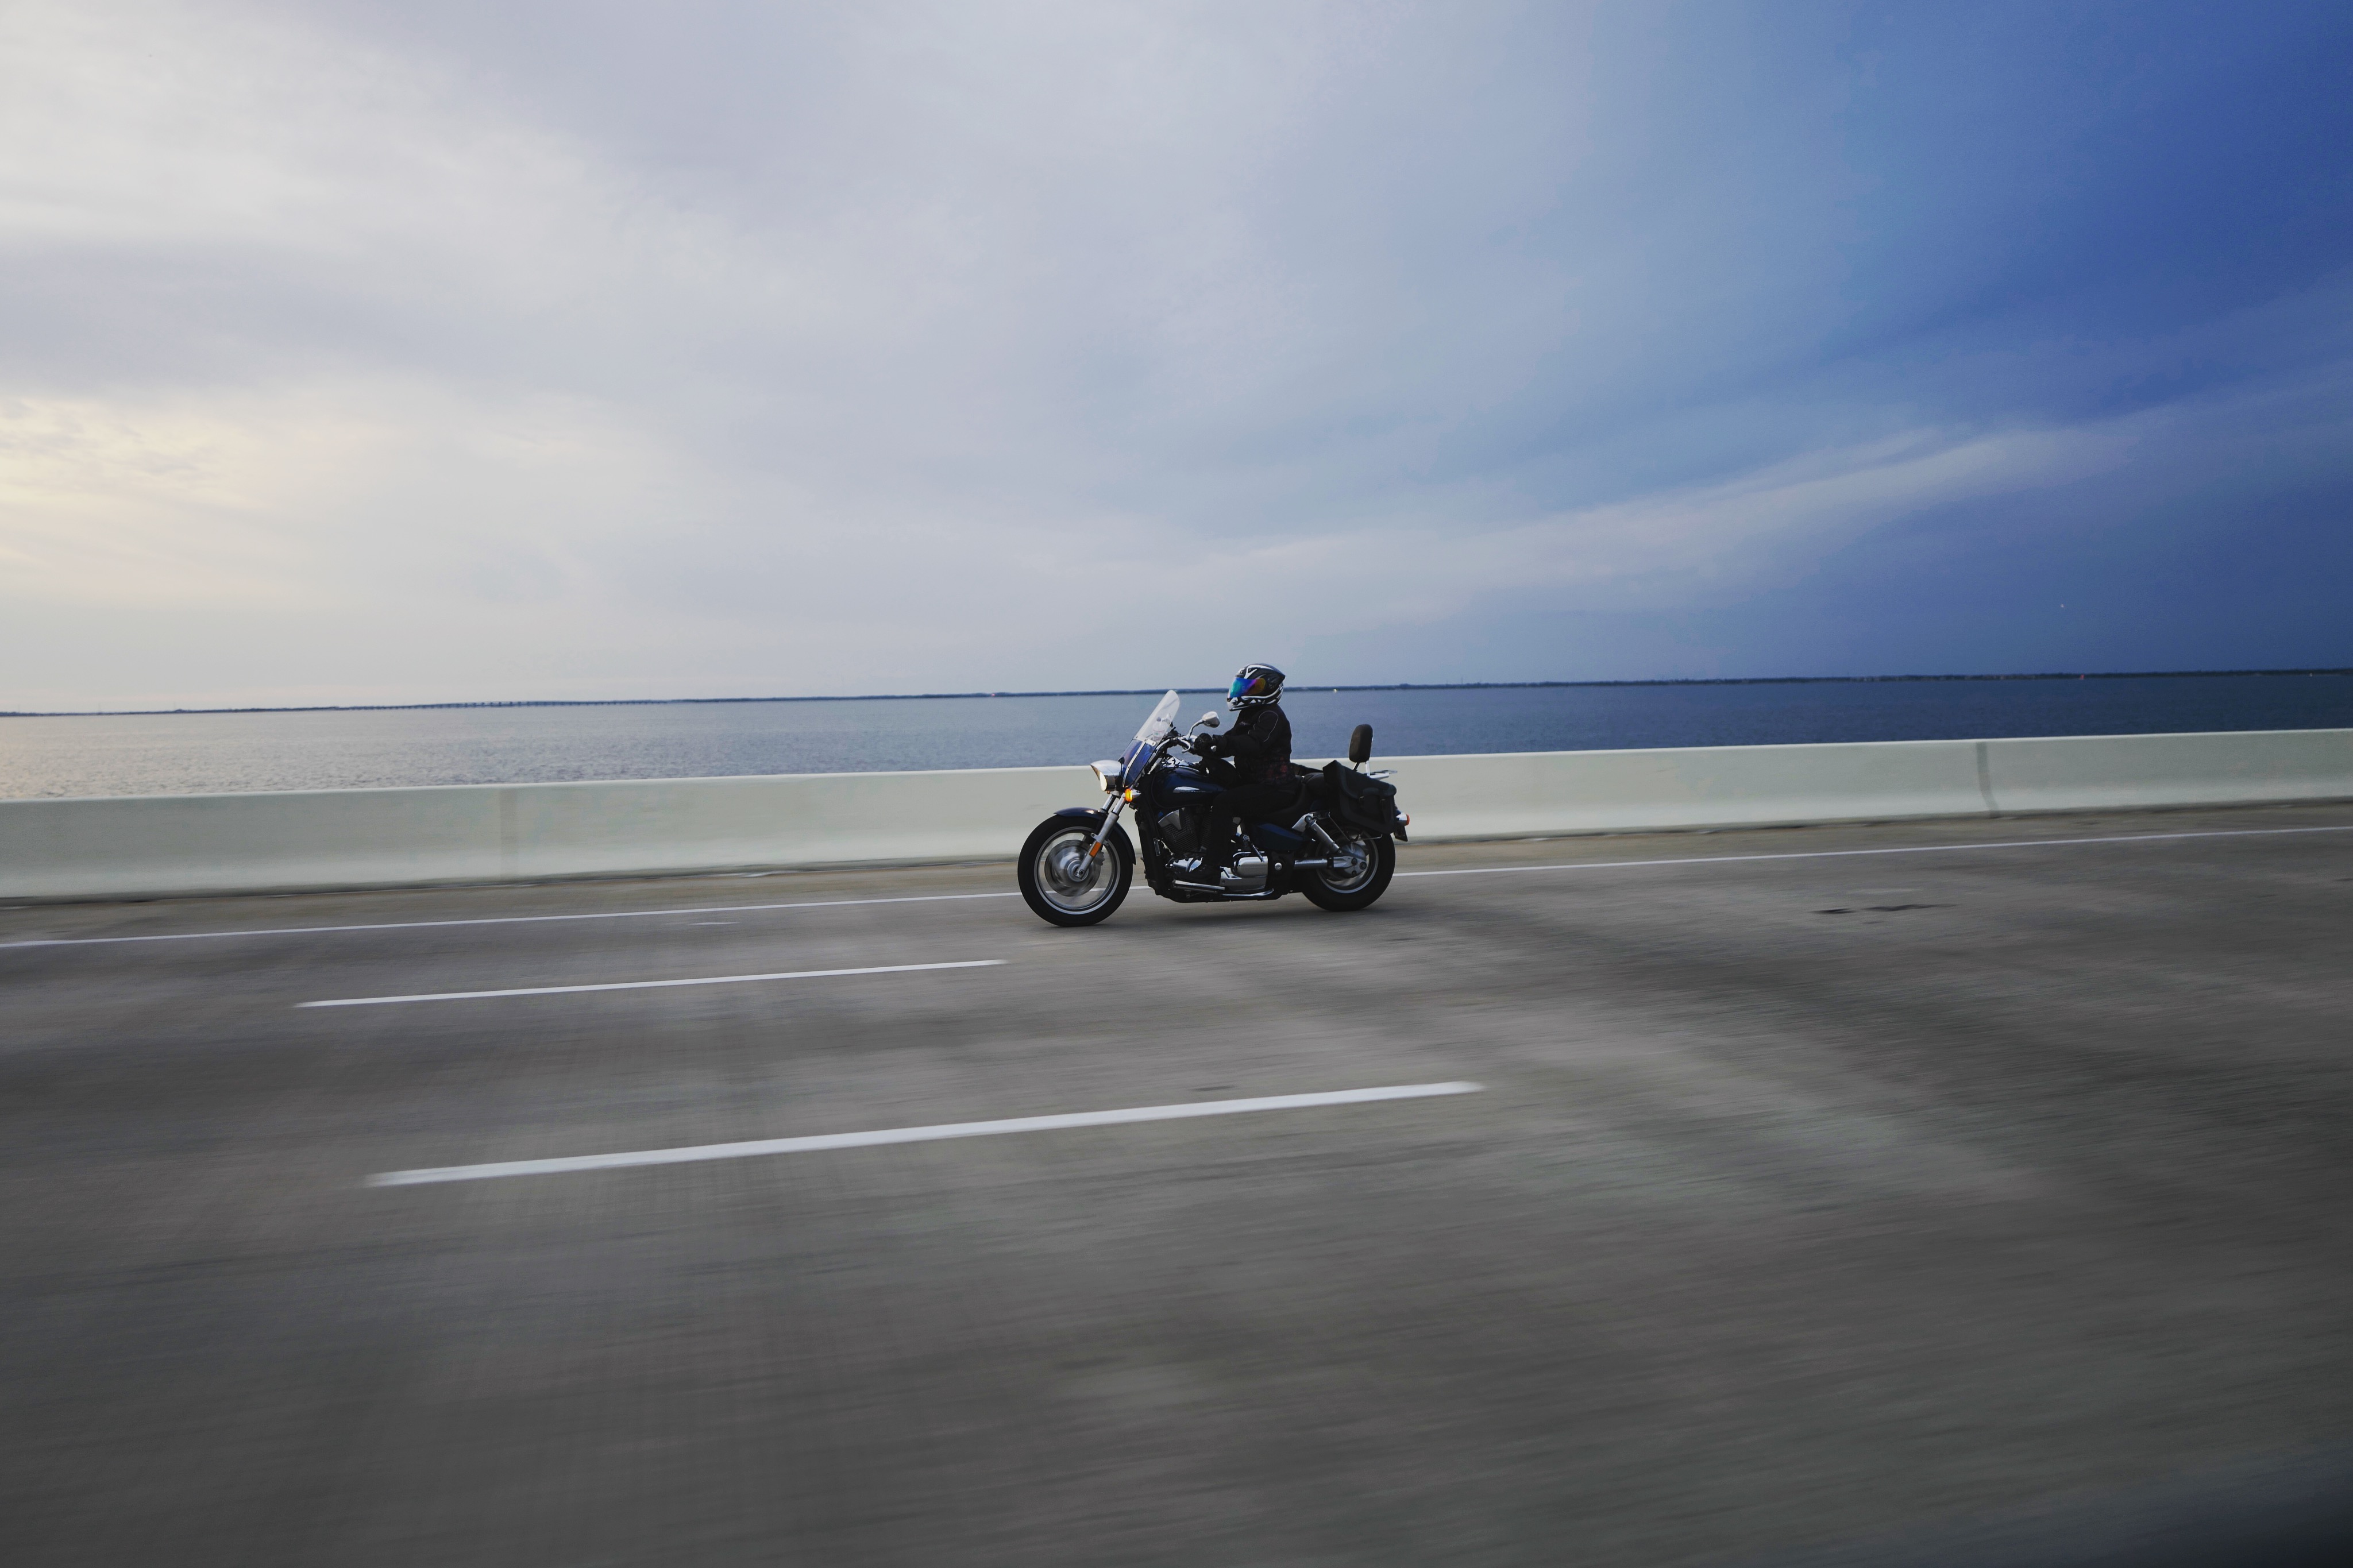
man, beach, sea, coast, water, sand, ocean, person, road, car, driving, vehicle, motorcycle, atmosphere of earth